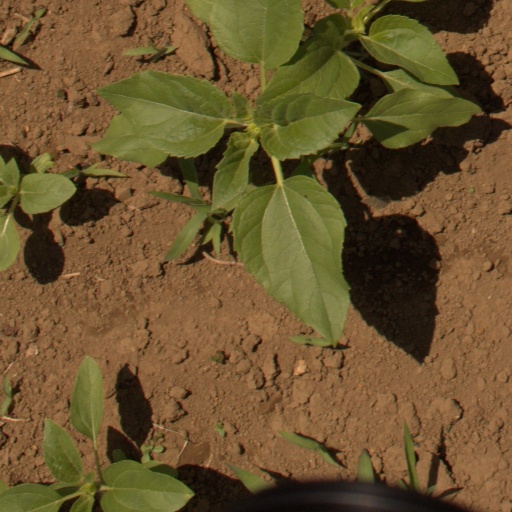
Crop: Jerusalem artichoke